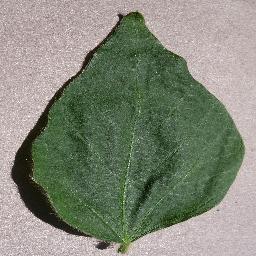
Label: Soybean___healthy